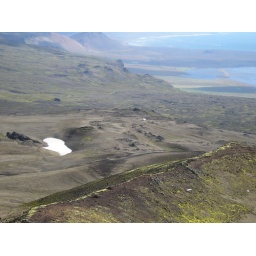
Little white dot in the distance is our car